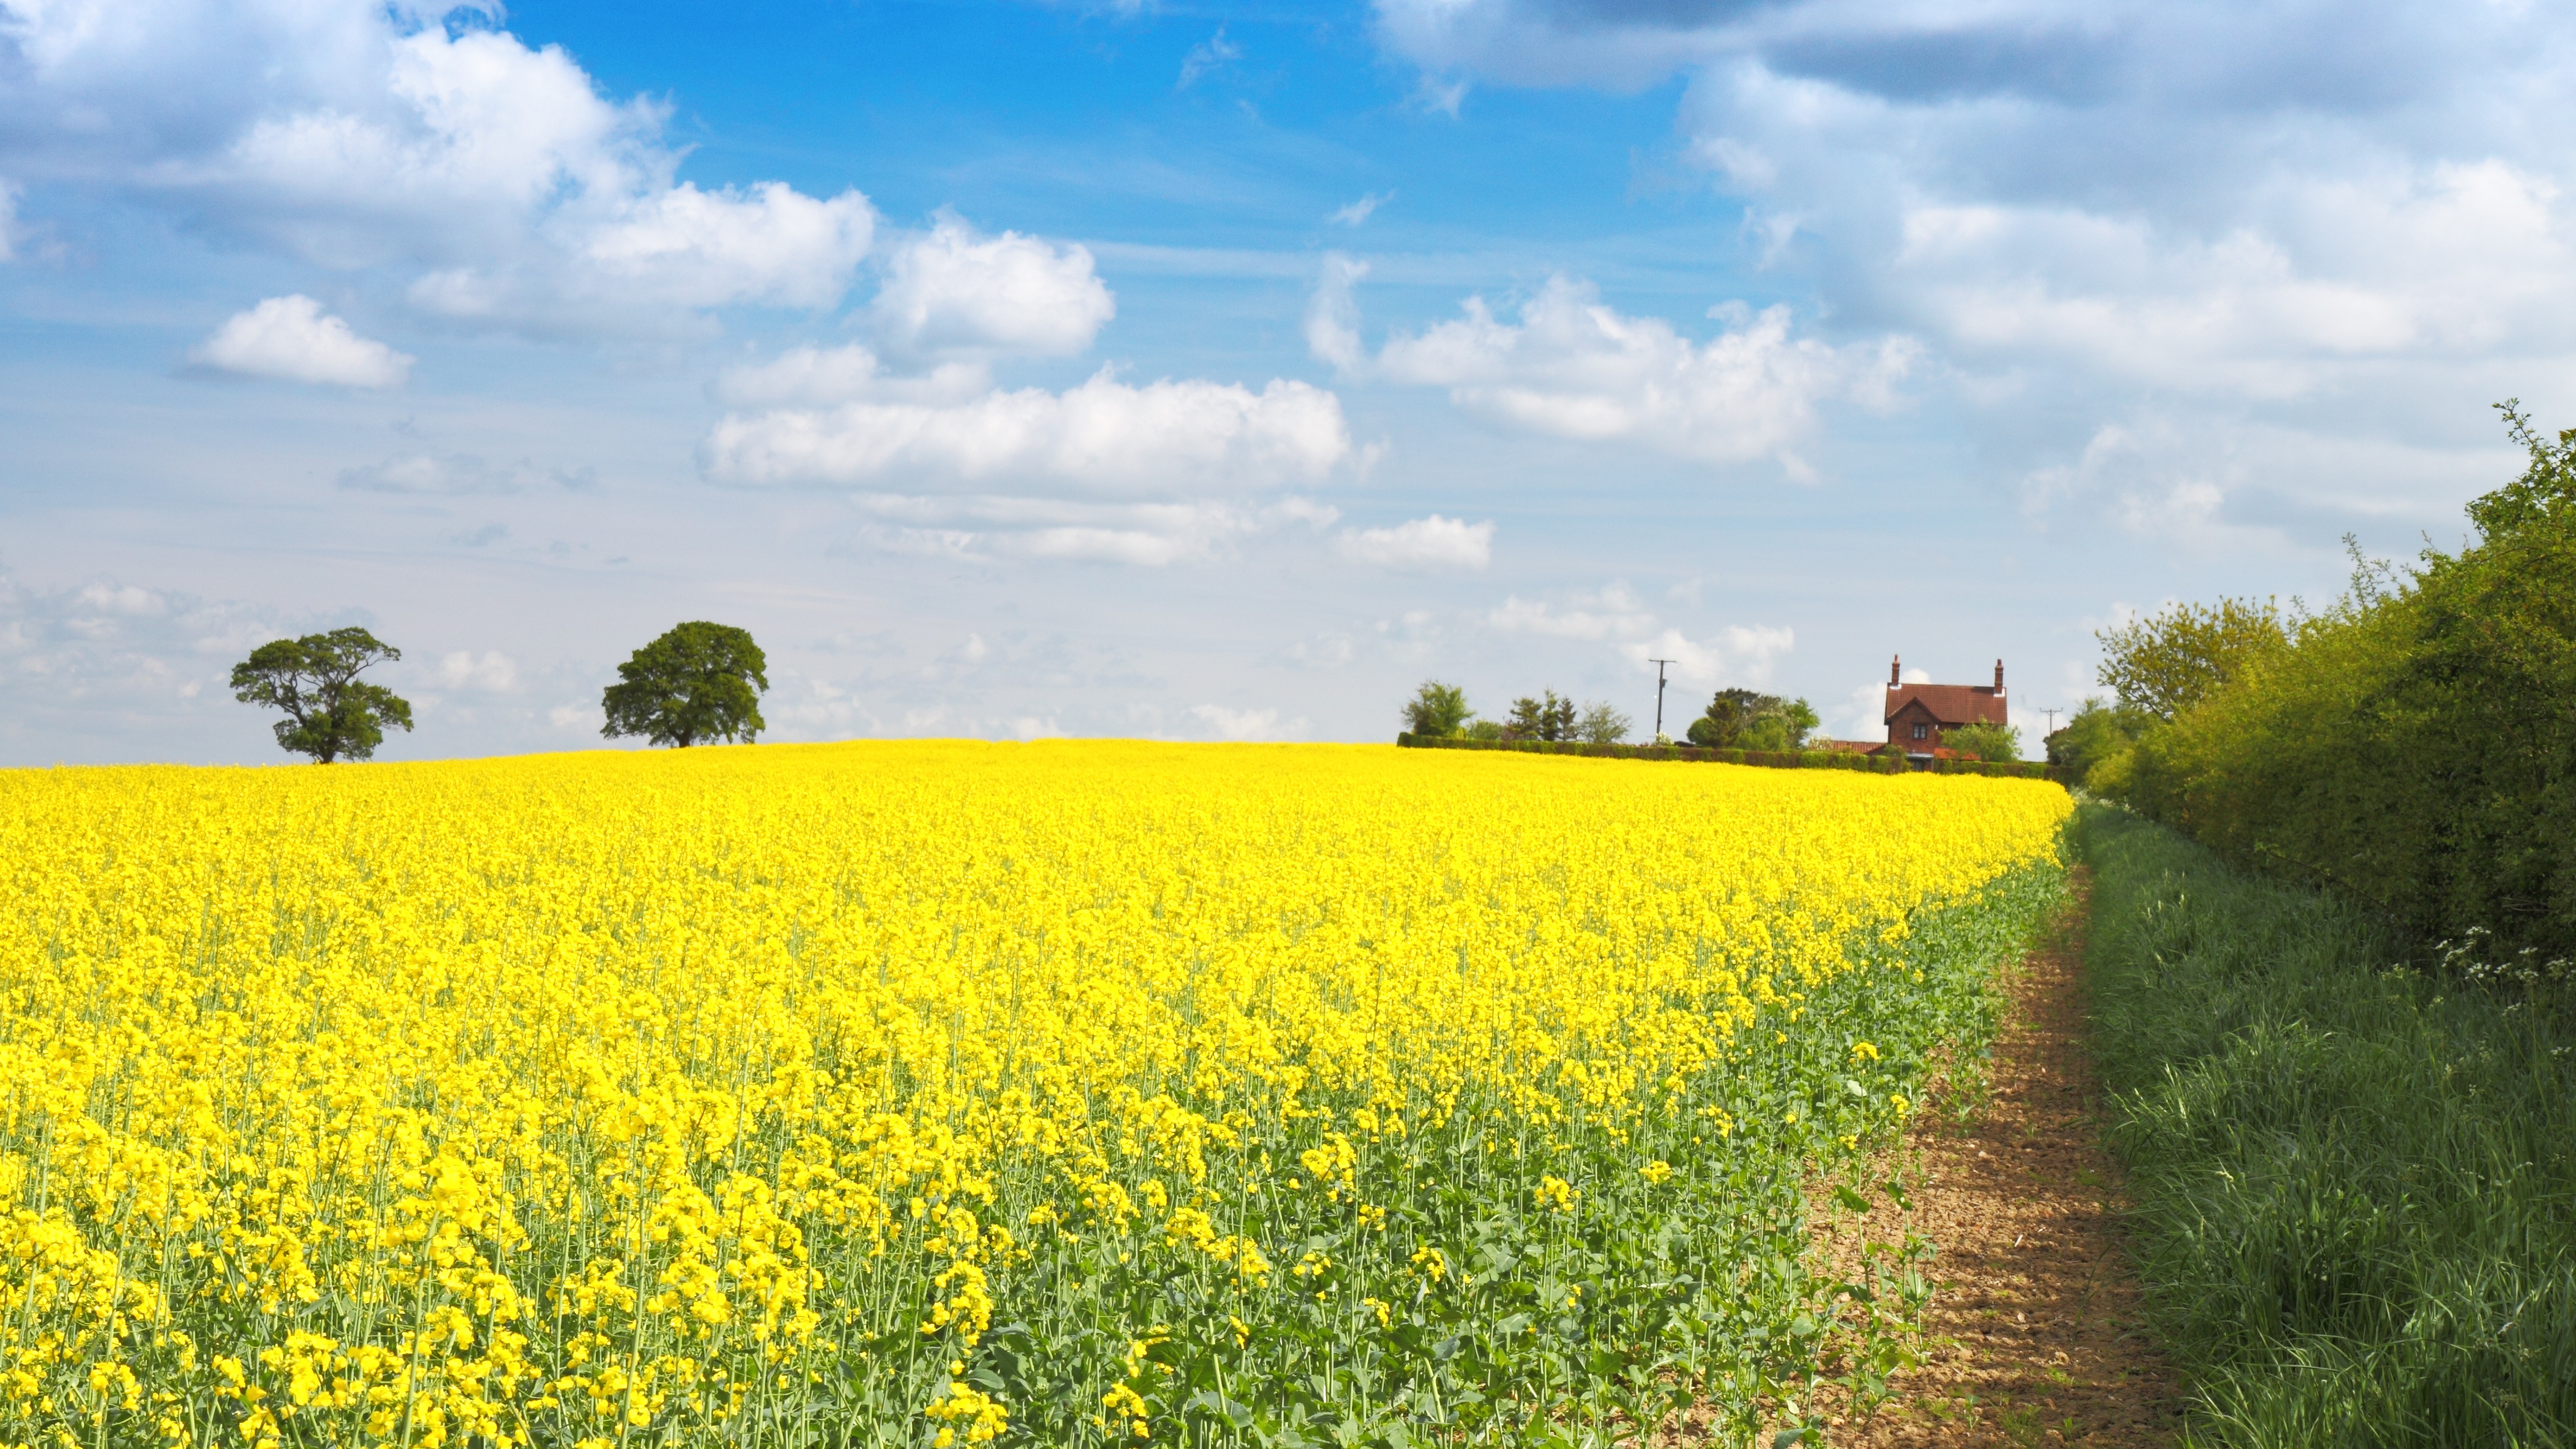
tree, nature, grass, blossom, plant, sky, field, farm, meadow, prairie, seed, flower, bloom, summer, food, spring, farming, produce, vegetable, crop, blue, yellow, agriculture, plain, rapeseed, wildflower, background, grassland, canola, oilseed, oil, brassica, rural area, flowering plant, daisy family, grass family, land plant, mustard plant, mustard and cabbage family, brassica rapa